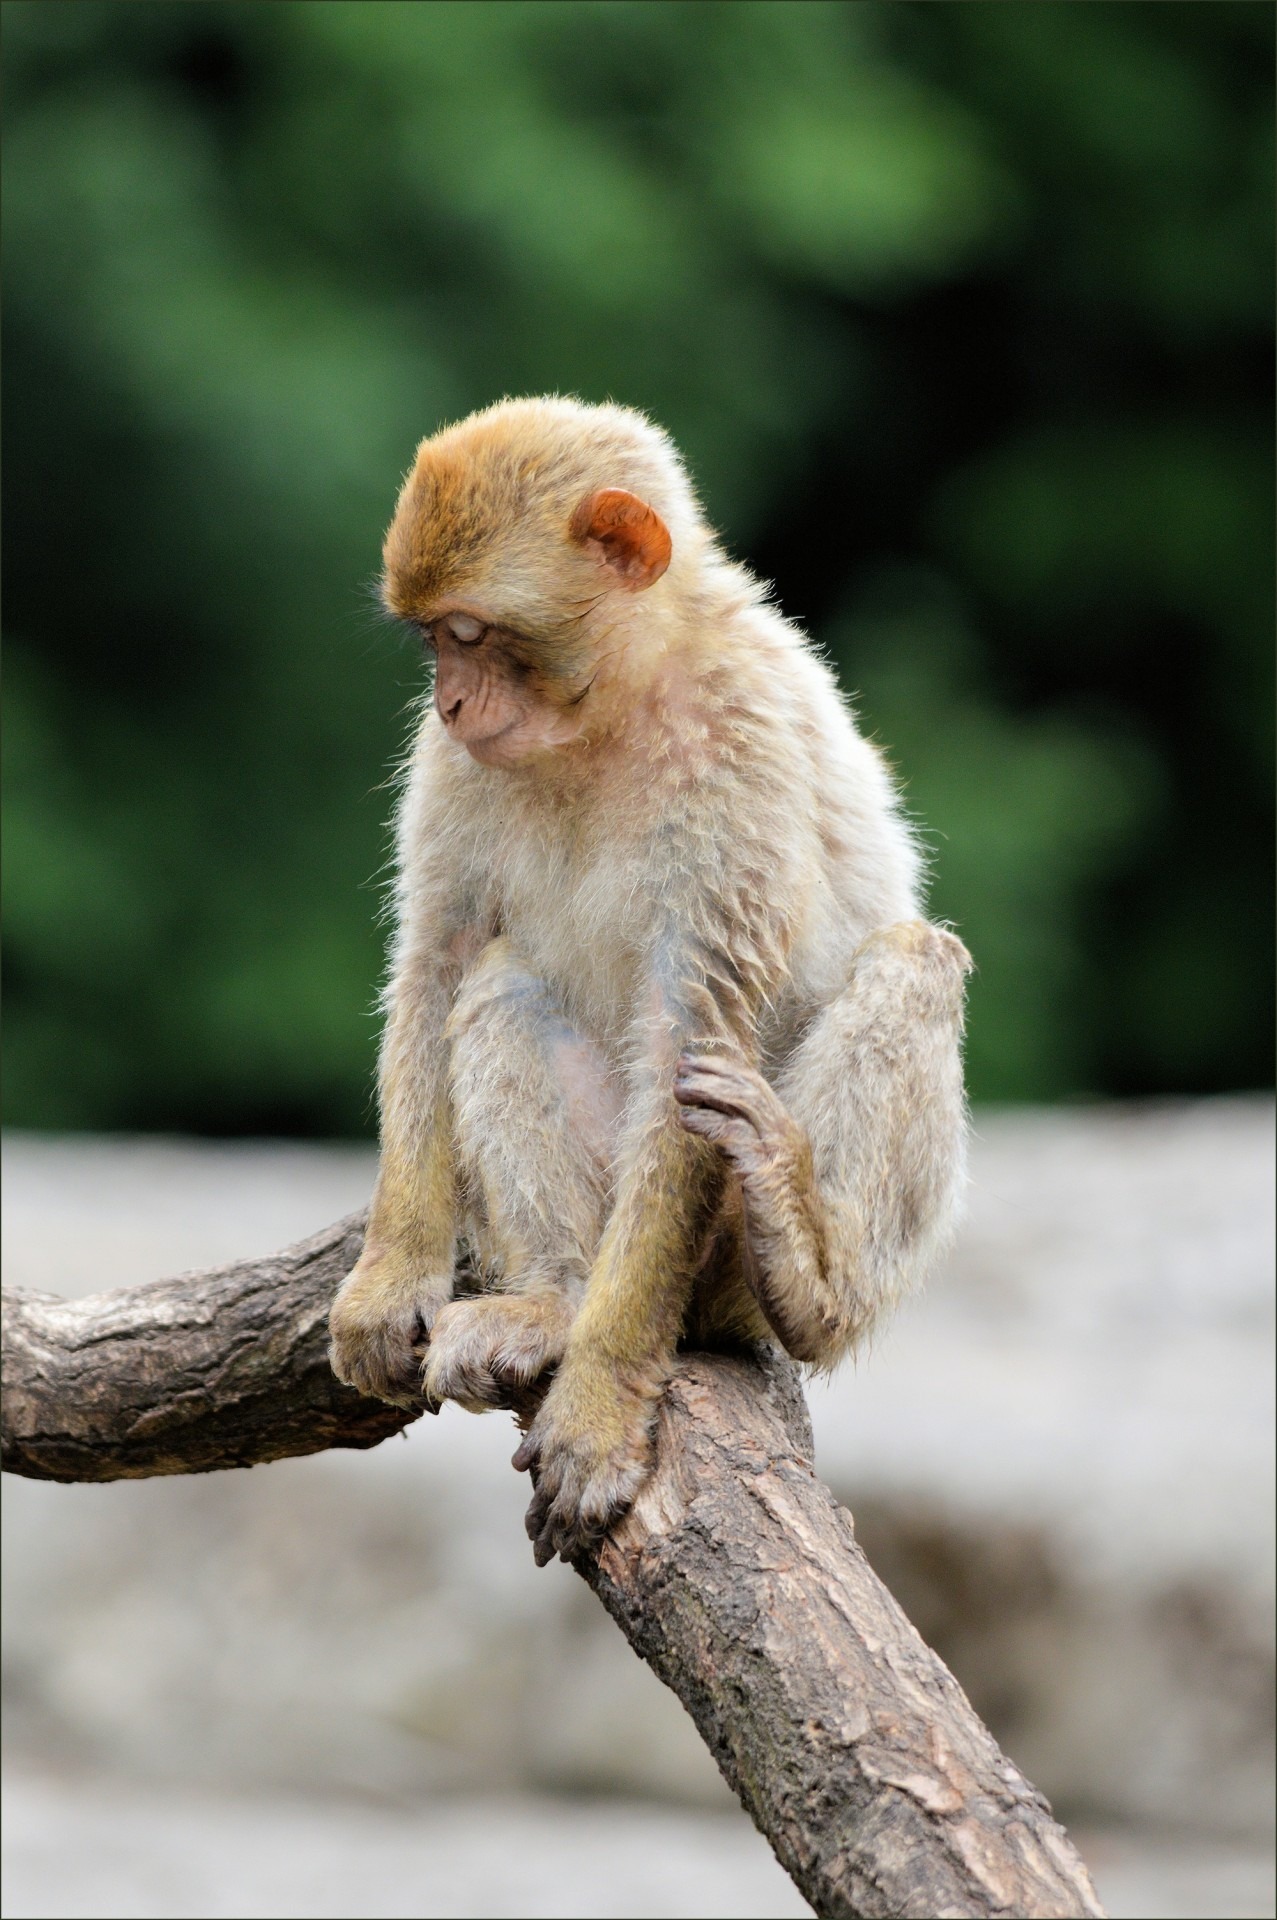
nature, wilderness, branch, animal, wildlife, wild, environment, mammal, monkey, fauna, primate, outdoors, zoology, ape, vertebrate, species, macaque, old world monkey, berber, new world monkey